Spartan (chemistry software)

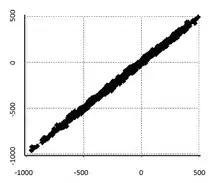
The calculated T1 heat of formation (y axis) relative to the experimental heat of formation (x axis) for a set of >1800 diverse organic molecules from the NIST thermochemical database with mean absolute and RMS errors of 8.5 and 11.5 kJ/mol, respectively.

Available computational models provide molecular, thermodynamic, QSAR, atomic, graphical, and spectral properties. A calculation dialogue provides access to the following computational tasks: